SS Bantam (1930)

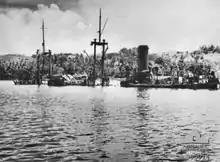
Wreck of the Dutch transport "Bantam", Oro Bay, New Guinea.

The Bantam was sinking and it was decided to beach her and a couple of large motor boats assisted in pulling the ship away from the wharf. went alongside and began to fight the fires. "SS Bantam" was beached at the head of Oro Bay. The wreck was raised and towed to Sydney, where she was scuttled 36 miles off Sydney on 24 September 1946, after being filled with unwanted chemical warfare agents (CWA).